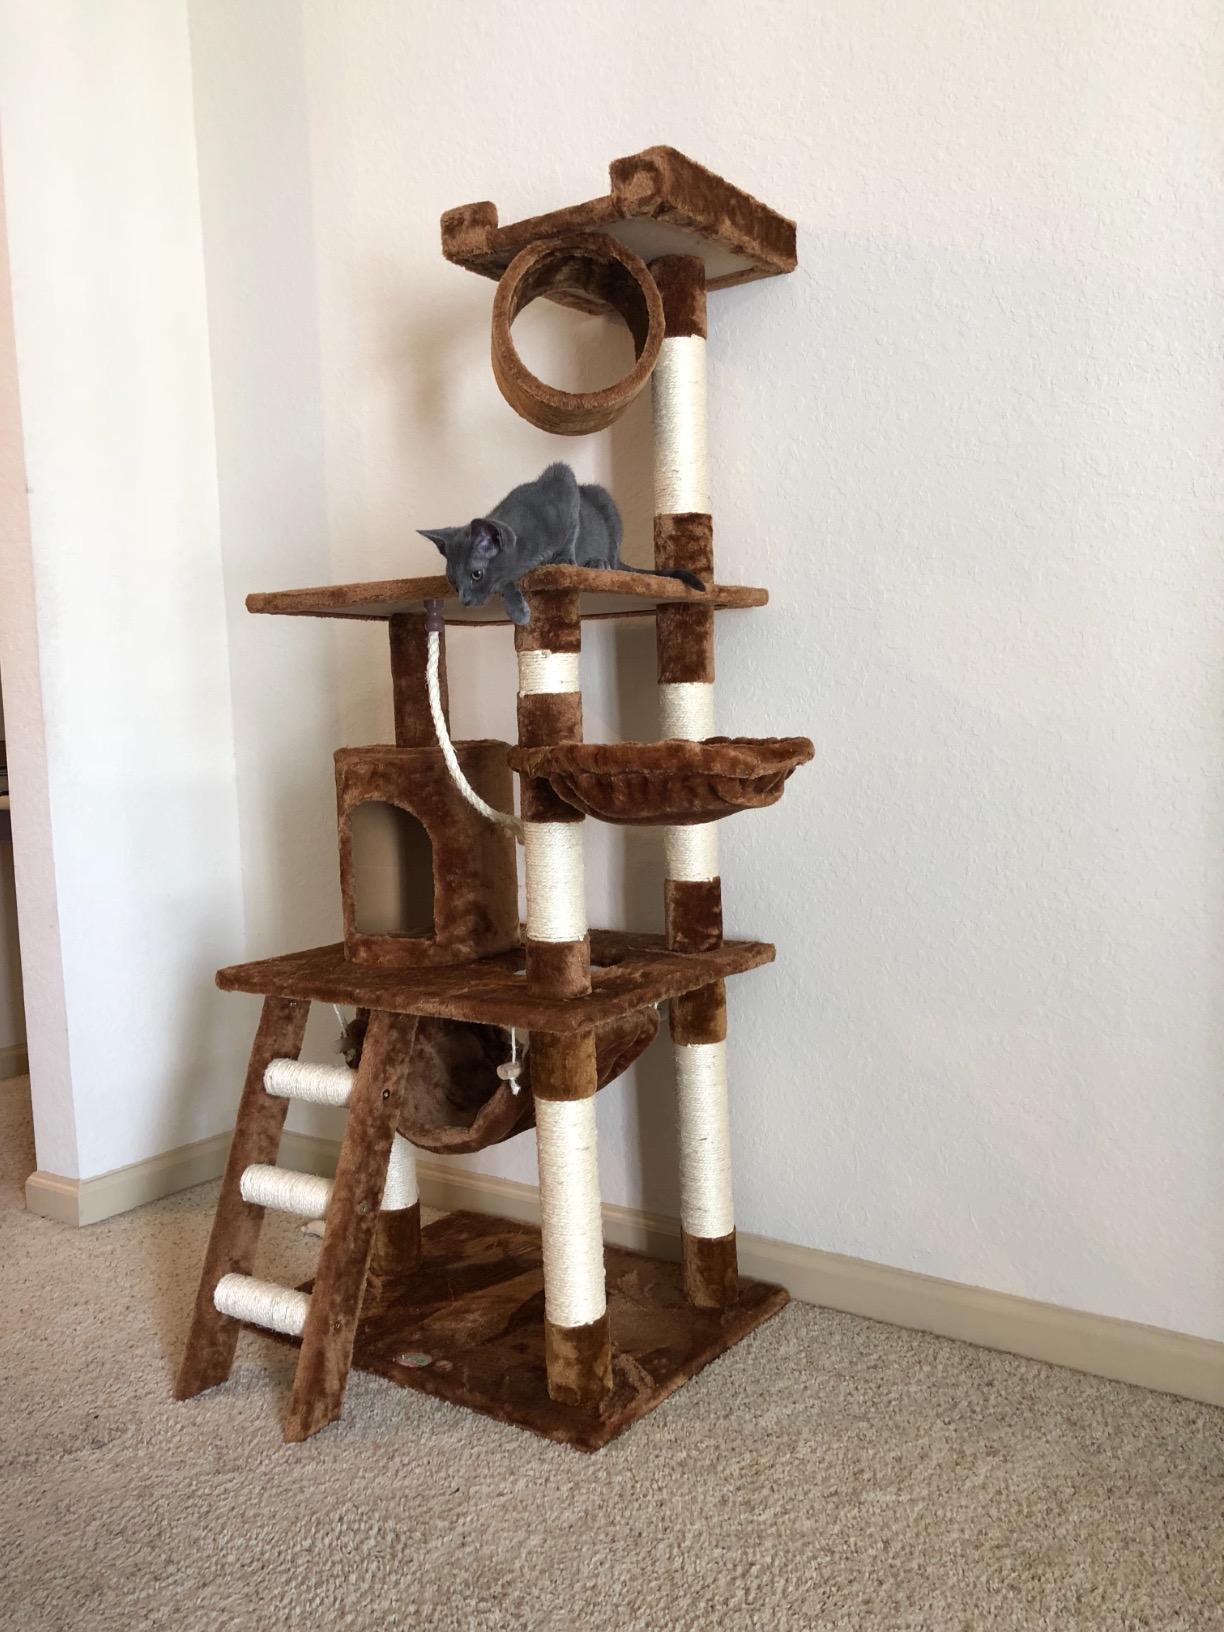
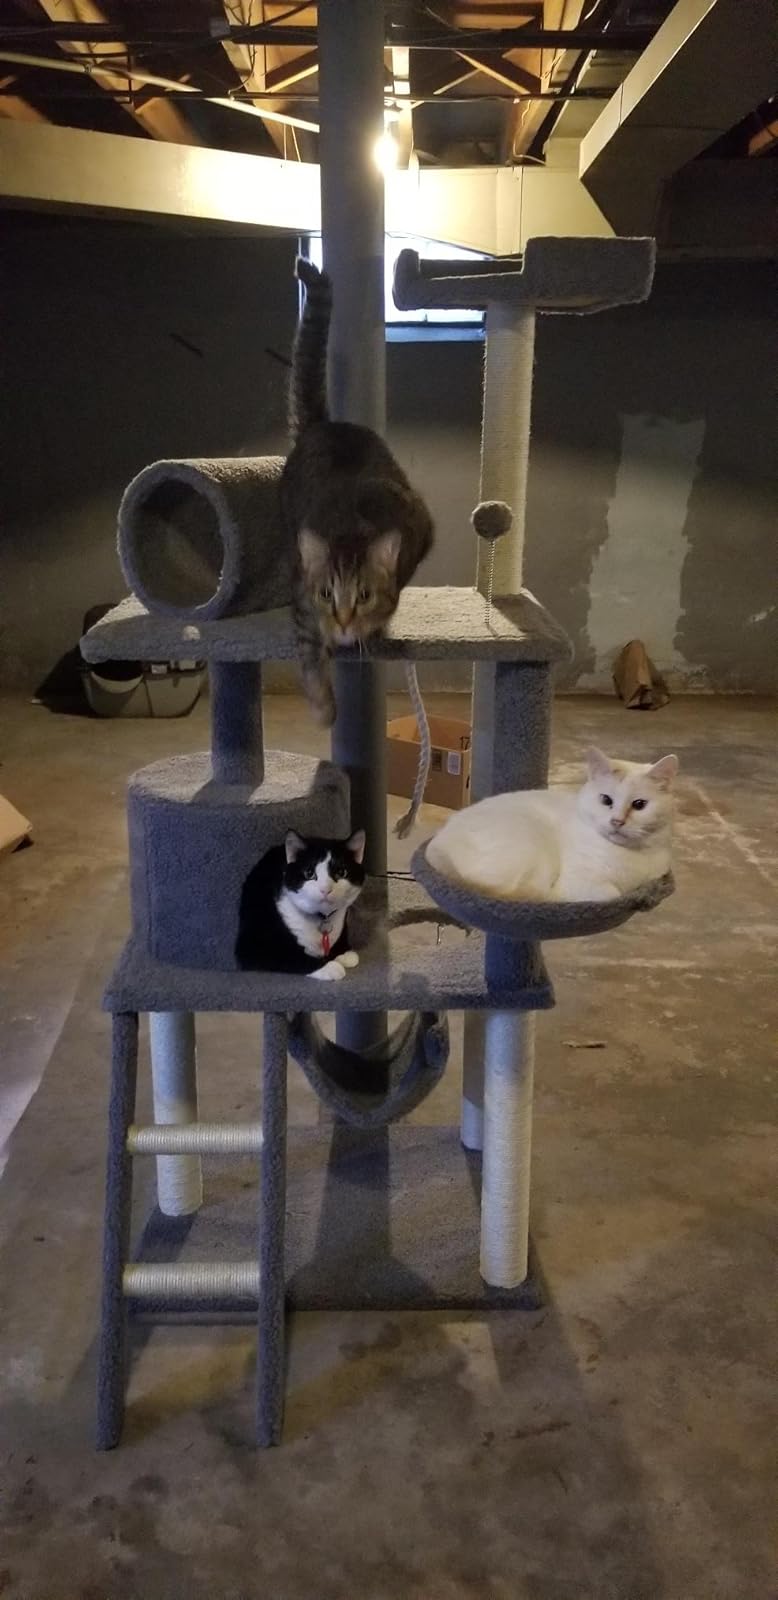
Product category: items_cat tree
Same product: no